South Pacific (TV series)

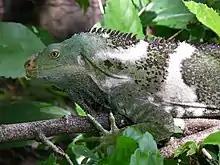
The recently discovered Fijian crested iguana caused scientists to reconsider how terrestrial species colonise new islands

The second episode looks at how plants, animals and humans colonised even the most remote islands. Most pioneers came from the west, with New Guinea acting as the launch pad. The saltwater crocodile is one species which managed to swim the 60-mile crossing to the next island group, the Solomons. The mass spawning of groupers on a Solomon Island reef releases millions of eggs, which drift on ocean currents to establish new populations. The activity allows grey reef sharks to snatch a few distracted groupers. Few animals made it to Fiji, Tonga and Samoa, 1000 miles further east. Fruit bats were the only mammals to cross the ocean divide, but smaller animals were carried here by cyclones and jet stream winds. In the absence of ground predators, invertebrates have reached monstrous proportions. Fijian crested iguanas are thought to have floated here on rafts of vegetation. Seabirds have made the crossing to French Polynesia, where their rich guano helped fertilise barbed seeds stuck to their feathers and turn barren coral atolls into fertile groves. One plant needs no such help. Coconuts can survive drifting for two months at sea and lay roots into bare sand. Before the arrival of humans, fewer than 500 species colonised Hawaii in 30 million years. Once established, they evolved into countless new varieties. The story of human colonisation is no less remarkable. The ancestors of modern Polynesians, most probably Lapitas of Southeast Asia, arrived in Fiji 3,500 years ago and Hawaii 2,000 years ago.